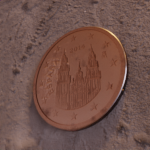
Coin value: 2cents
Country: es
Edition: 2cen